Nucleoside phosphoramidite

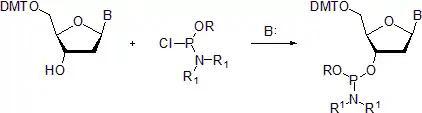

In the second method, the protected nucleoside is treated with the phosphorochloridite in the presence of an organic base, most commonly N-ethyl-N,N-diisopropylamine (Hunig's base).